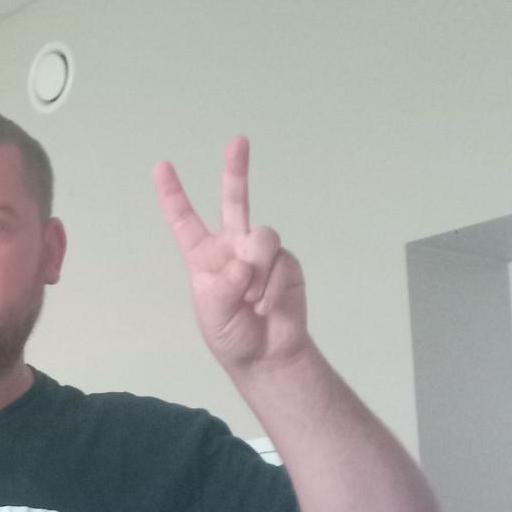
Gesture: peace